Avimimus

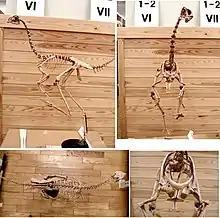
"Avimimus" in left side, front, and top views. Close-up of chest.

"Avimimus" was originally suggested to be a very close relative of birds, given its unique suite of bird-like features not known in other dinosaurs at the time. In fact, Kurzanov argued that "Avimimus", rather than the famous early bird "Archaeopteryx", was close to the direct ancestor of modern birds, and that "Archaeopteryx" was not as closely related to birds as had previously been suggested. However, this view has not been supported by later phylogenetic analyses of dinosaur and bird relationships. Most modern scientists find that "Avimimus" in fact belongs to a diverse group of bird-like dinosaurs more primitive than "Archaeopteryx", the oviraptorosaurs.